Lanton, Scottish Borders

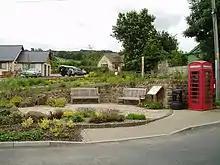
Lanton in 2006

Lanton is a village in the Scottish Borders area of Scotland, near Jedburgh and Timpendean Tower, off the A698.